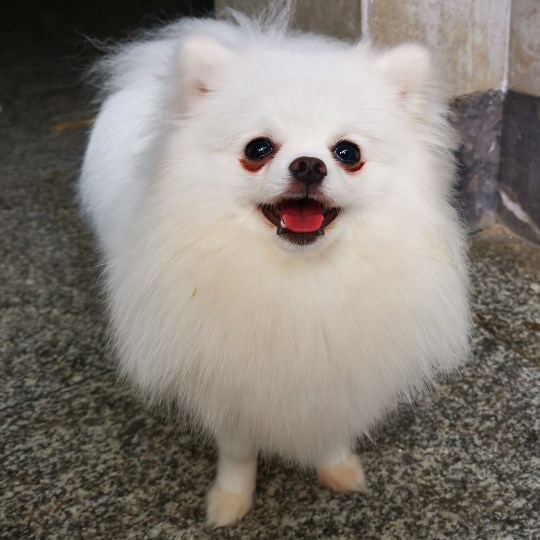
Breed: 1936-n000005-Pomeranian